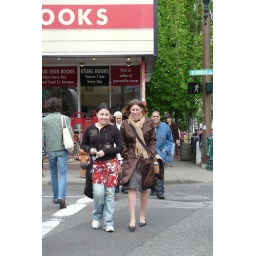
Jina and Eris cross the street in preparation to attack the &amp;quot;Free Hugs&amp;quot; people.